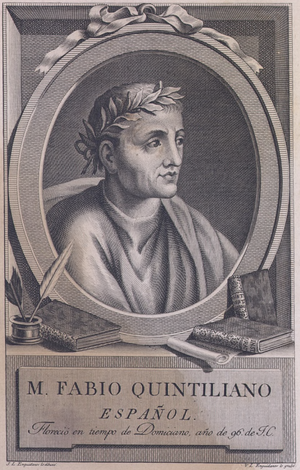
Portrait de Quintilien (d'après un dessin de son frère José López Enguídanos, à l'imprimante de l'Administration de l'Arbitre royal de bienfaisance, Madrid) Español: Retrato de Quintiliano (segun un dibujo de su hermano José López Enguídanos, en la Imprenta de la Administración del Real Arbitrio de Beneficiencia (Madrid)